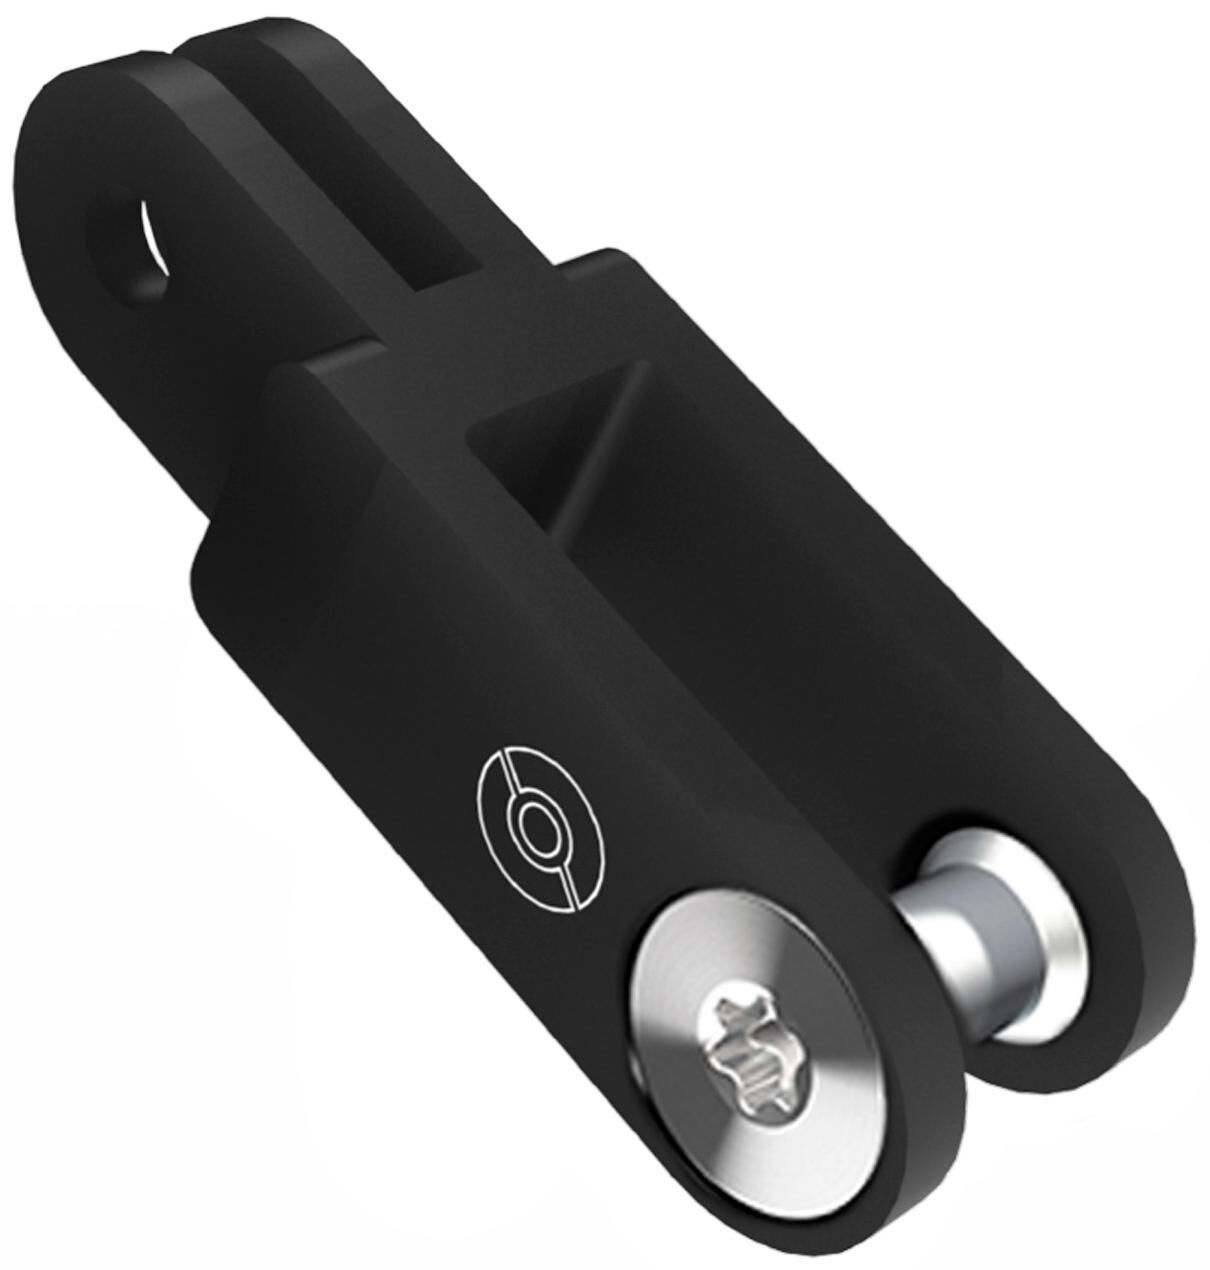
Supernova koplamphouder gopro fr.light bracket gopro mount
Brand: SUPERNOVA
Category: Cameras & Optics > Camera & Optic Accessories > Camera Parts & Accessories > Flash Brackets